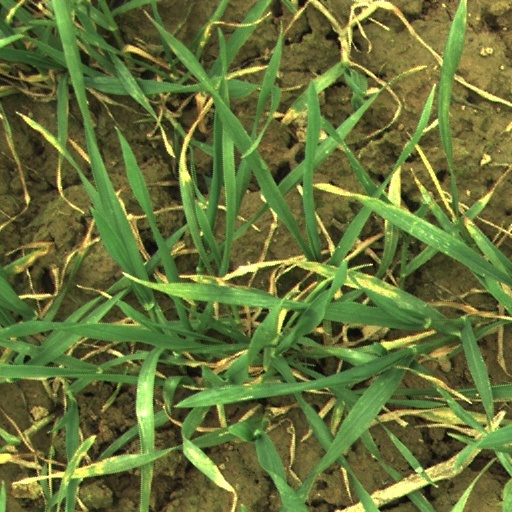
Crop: wheat